Made in the Dark

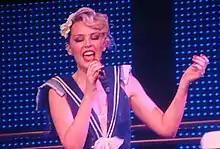
Kylie Minogue

In October 2007, MTV reported that Hot Chip was planning to give "Ready for the Floor" to Kylie Minogue. Other reports incorrectly suggested that Hot Chip had written "Made in the Dark"'s second single, "Ready for the Floor" specifically for Minogue. Taylor explained that it was a misunderstanding; "It started because someone asked me if we would ever write for Kylie. I said that we'd been asked to write for her but we'd never got round to it. And I said if we had to give her one of our songs, "Ready for the Floor" would probably be the most suitable. From that, I got misquoted. We didn't write "Ready for the Floor" for Kylie, didn't send it to her and she never heard it."